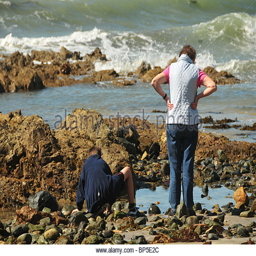
people in the rock pools looking for crabs on a beach